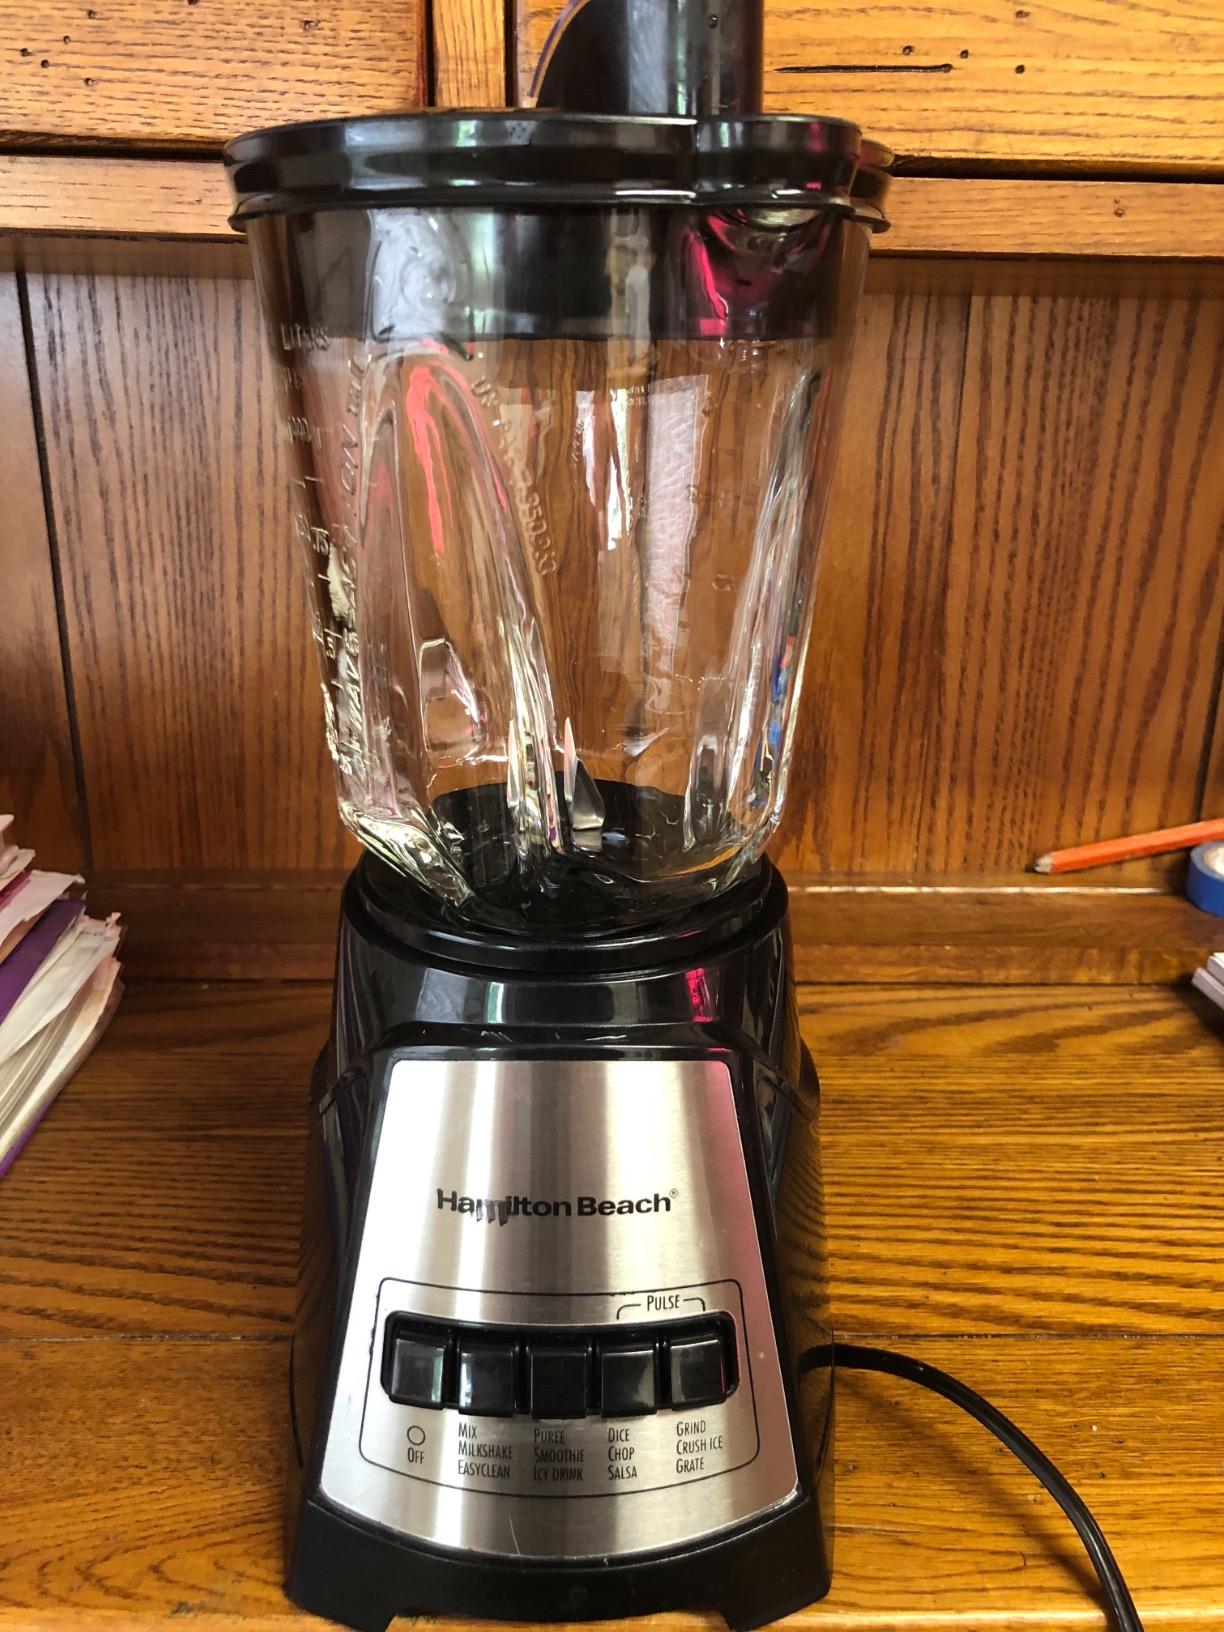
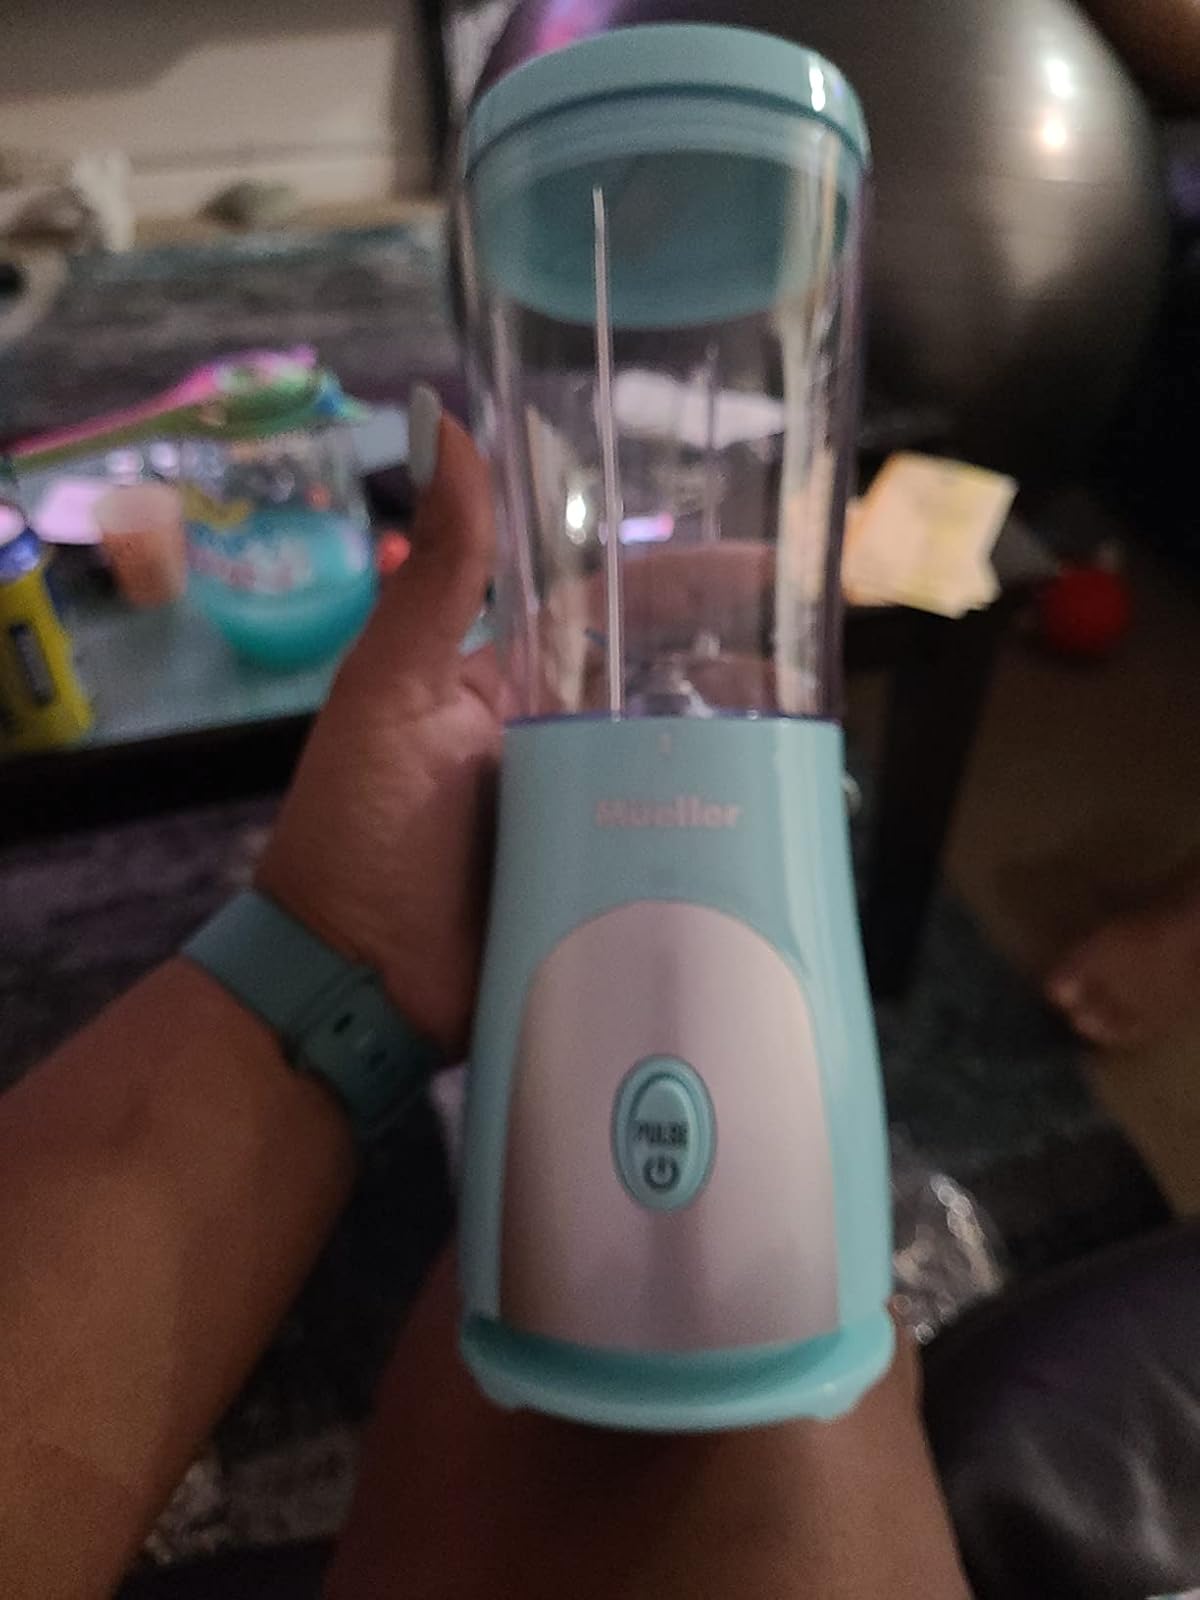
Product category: items_blender
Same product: no